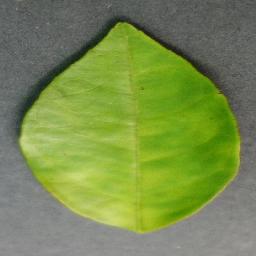
Label: Orange___Haunglongbing_(Citrus_greening)